The Idiotmaker's Gravity Tour

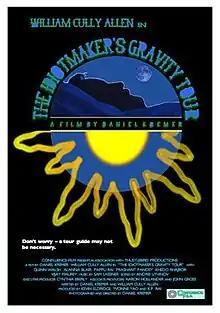
Film poster

The Idiotmaker's Gravity Tour is a 2011 American independent comedy-drama film starring William Cully Allen, Glenn Walsh, K.J. Linhein, Pappu Rai, Peter Brunette, Erin Lovett Sherman, Alanna Blair, William McKeever and written and directed by Daniel Kremer.